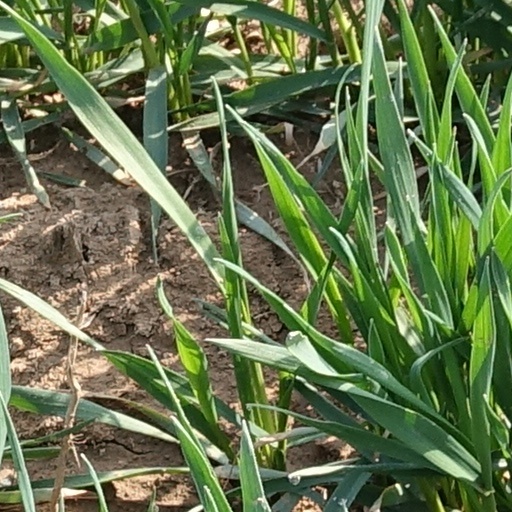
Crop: wheat